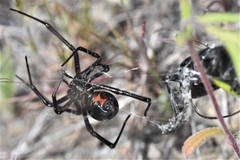
Species: Lactrodectus_hesperus